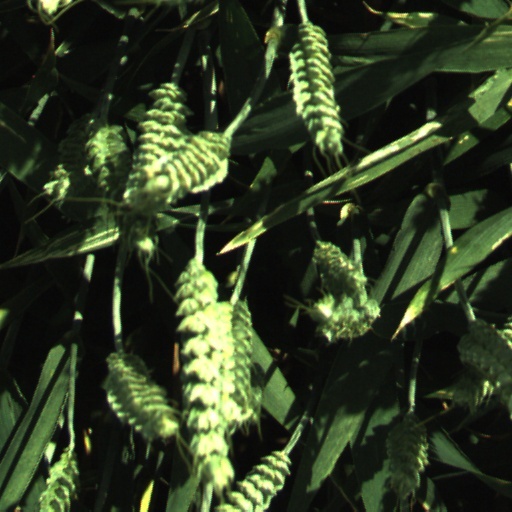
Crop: wheat